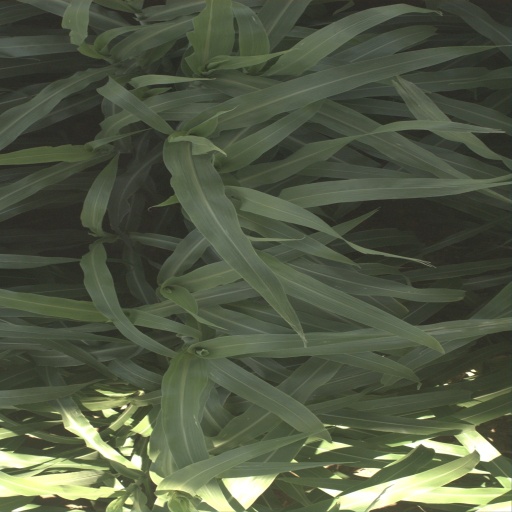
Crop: sorghum